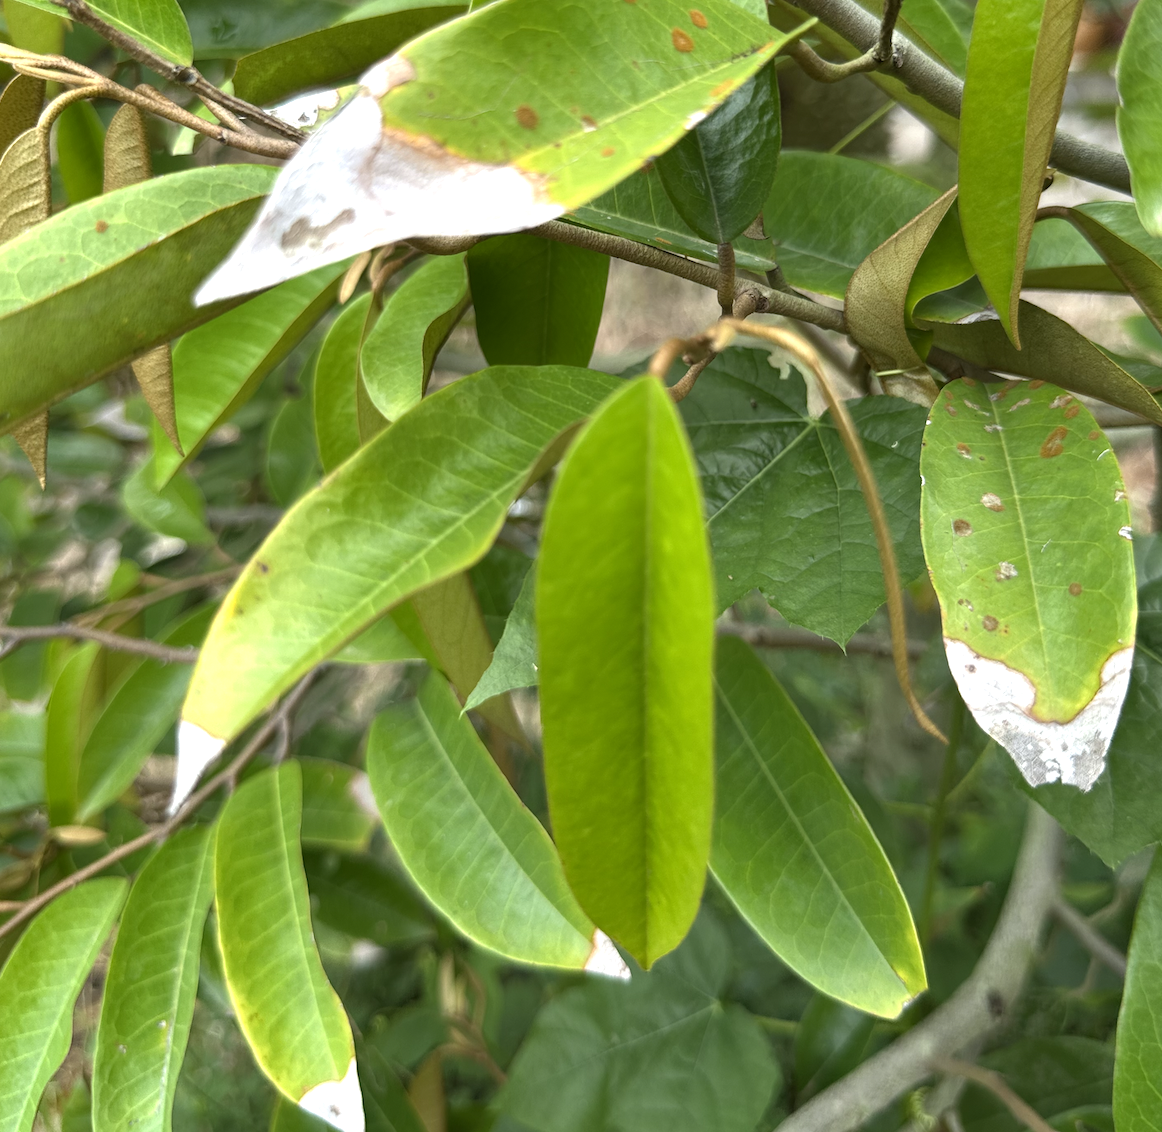
Label: anthracnose_disease